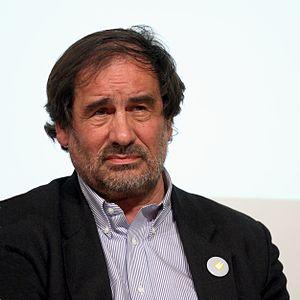
Philippe Chaix, architecte"